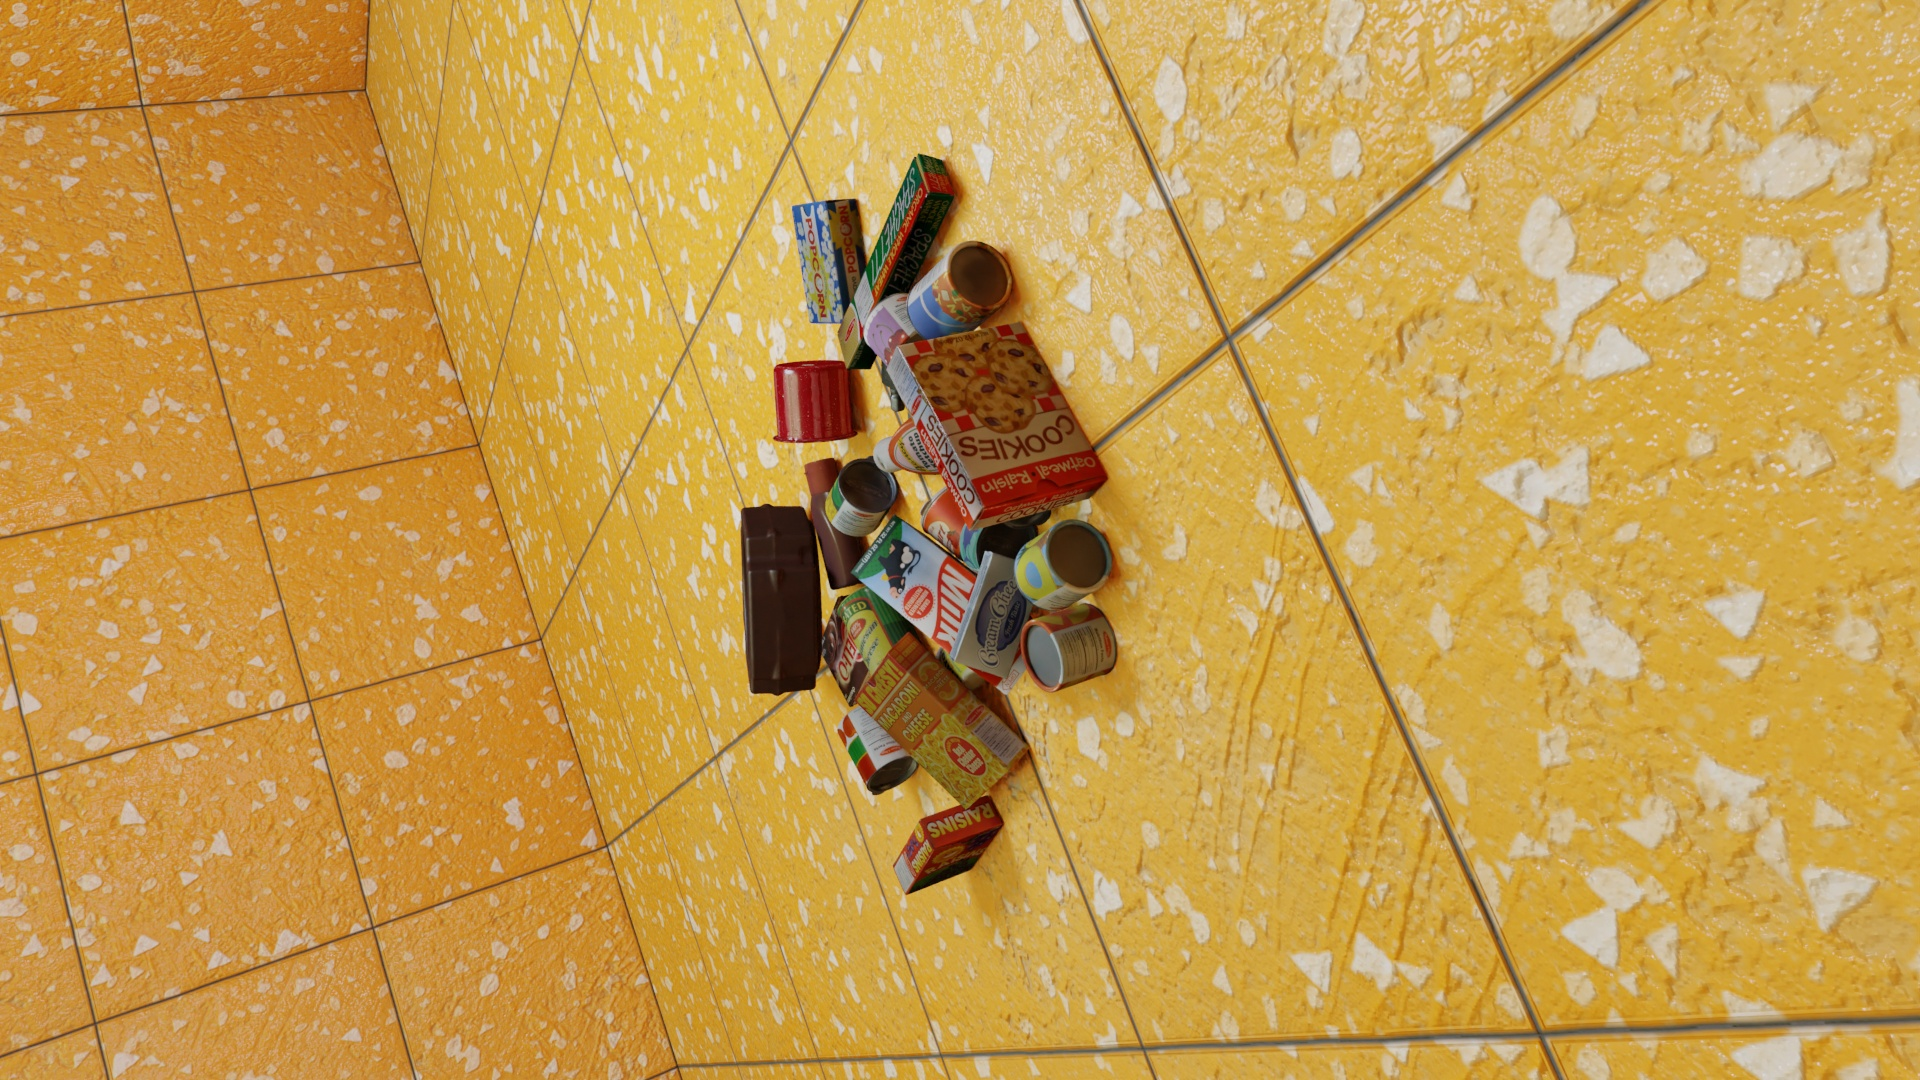
Question:
What are the eight normalized (x, y) image coordinates between 0 and 1 of the cuboid corners for the box of microwave popcorn designed for convenient microwave preparation? Your answer should be a list of normalized (x, y) image coordinates between 0 and 1 with bottom face first then top face, all counter-clockwise.
Answer: [(0.427604, 0.185185), (0.410938, 0.189815), (0.420833, 0.3), (0.4375, 0.29537), (0.445833, 0.180556), (0.428125, 0.185185), (0.438021, 0.300926), (0.455208, 0.29537)]